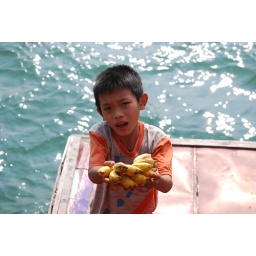
boy trying to sell bananas off his parents boat in Halon Bay